Jeff Thomson

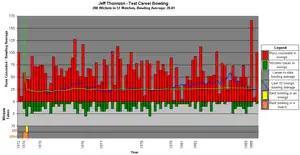
A graph showing Thomson's test career bowling statistics and how they varied over time

When Thomson was selected for the first Test of the 1974–75 Ashes series, the English players had seen him in action only once, during a tour match against Queensland when Thomson bowled well within himself on the instruction of his captain Greg Chappell. He created controversy during a television interview before the Test when he said, "I enjoy hitting a batsman more than getting him out. I like to see blood on the pitch". In the second innings of the match, he bowled Australia to victory with a spell of 6/46. At Perth, he injured several batsmen and finished off the game with 5/93 in the second innings as Australia recorded another victory.